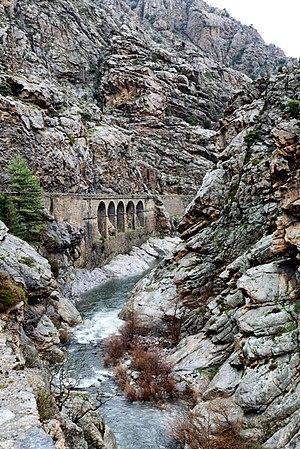
La Scala di Santa Regina est le chemin longtemps unique voie de circulation entre le Niolo et la plaine. Son nom évoque de magnifiques lacets en pierres dessinés dans la roche granitique. Il vient des escaliers qui semblent taillés dans le roc. Ce monument architectural témoigne du savoir-faire des hommes et des pratiques ancestrales.
Corscia est une commune française située dans la circonscription départementale de la Haute-Corse et le territoire de la collectivité de Corse. Le village appartient à la piève de Niolo.